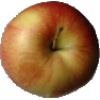
Label: Apple Red 2